Fulla

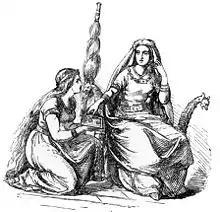
A depiction of Fulla kneeling beside her mistress, Frigg, (1865) by Ludwig Pietsch.

Fulla (Old Norse: , possibly 'bountiful') or Volla (Old High German, 'plenitude') is a goddess in Germanic mythology. In Norse mythology, Fulla is described as wearing a golden band and as tending to the ashen box and the footwear owned by the goddess Frigg, and, in addition, Frigg confides in Fulla her secrets. Fulla is attested in the "Poetic Edda", compiled in the 13th century from earlier traditional sources; the "Prose Edda", written in the 13th century by Snorri Sturluson; and in skaldic poetry. Volla ("Folla") is attested in the "Horse Cure" Merseburg Incantation, recorded anonymously in the 10th century in Old High German, in which she assists in healing the wounded foal of Phol and is referred to as Frigg's sister. Scholars have proposed theories about the implications of the goddess.